Valtra

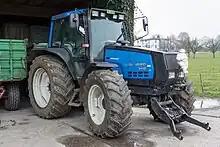
Valtra Valmet 6400

Valtra's roots go back to the Finnish State Rifle Factory founded in Jyväskylä in 1928 and the Finnish State Artillery Factory, which moved from Helsinki to Jyväskylä in 1939. Following the Second World War in 1945, the former defensive weaponry plants owned by the Finnish State were combined under a new organisation, the State Metal Works (Valtion Metallitehtaat), the name of which was then shortened to Valmet. Following the war, the artillery and rifle plants were converted to produce goods for war reparations and civil use, although the rifle plant also continued to produce military and civilian weapons until 1992.